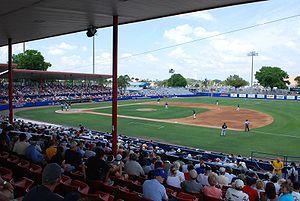
Le Chain of Lakes Park est un stade de baseball situé à Winter Haven en Floride.
Les Indians de Cleveland sont une franchise de baseball basée à Cleveland évoluant dans la Ligue majeure de baseball. Surnommée The Tribe, la franchise des Indians est fondée en 1900 sous le nom de Cleveland Lake Shores et évolue depuis 1994 au Progressive Field. Nombre de joueurs de premier plan tels Lou Boudreau, Bob Feller, Addie Joss, Nap Lajoie, Tris Speaker, Cy Young ou Satchel Paige ont porté les couleurs des Indians, aidant la franchise à remporter deux fois les Séries mondiales en 1920 et 1948. Dès les années 1960 pourtant, la réputation des Indians est celle d'une équipe de perdants. Cette situation dure jusqu'au milieu des années 1990 et le renouveau sportif de la franchise qui dispute, sans les gagner, deux Séries mondiales en 1995 et 1997.